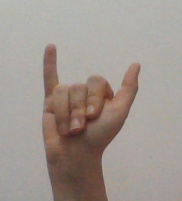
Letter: ya